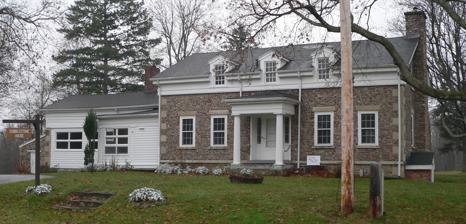
Building: Stewart Cobblestone Farmhouse
Country: United States of America
Year built: 1835
Historic house in New York, United States United States historic place Stewart Cobblestone Farmhouse U.S. National Register of Historic Places View from the east, across Douglas Road Show map of New York Show map of the United States Location Douglas Rd., S of jct. with Canfield Rd., Mendon, New York Coordinates 43°1′57″N 77°33′23″W / 43.03250°N 77.55639°W / 43.03250; -77.55639 Area less than one acre Built 1835 Architectural style Greek Revival MPS Cobblestone Architecture of New York State MPS NRHP reference No. 96001391 Added to NRHP March 4, 1997 Stewart Cobblestone Farmhouse is a historic home located at Mendon in Monroe County, New York . It is a vernacular Greek Revival style cobblestone farmhouse built about 1835. It is constructed of medium-sized field cobbles and is one of only 10 surviving cobblestone buildings in Mendon.  The house features a Colonial Revival style portico added in the 20th century. It was listed on the National Register of Historic Places in 1997. References